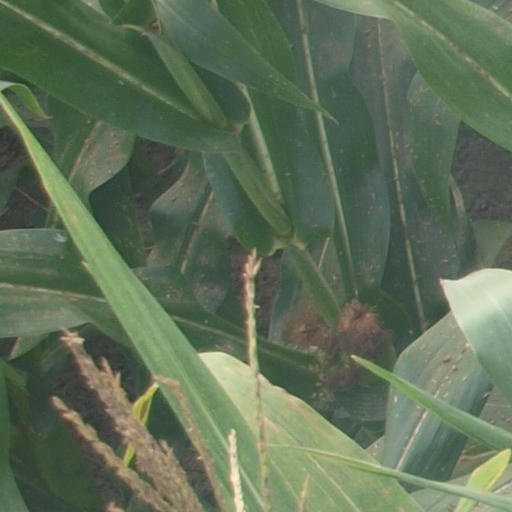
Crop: maize; corn